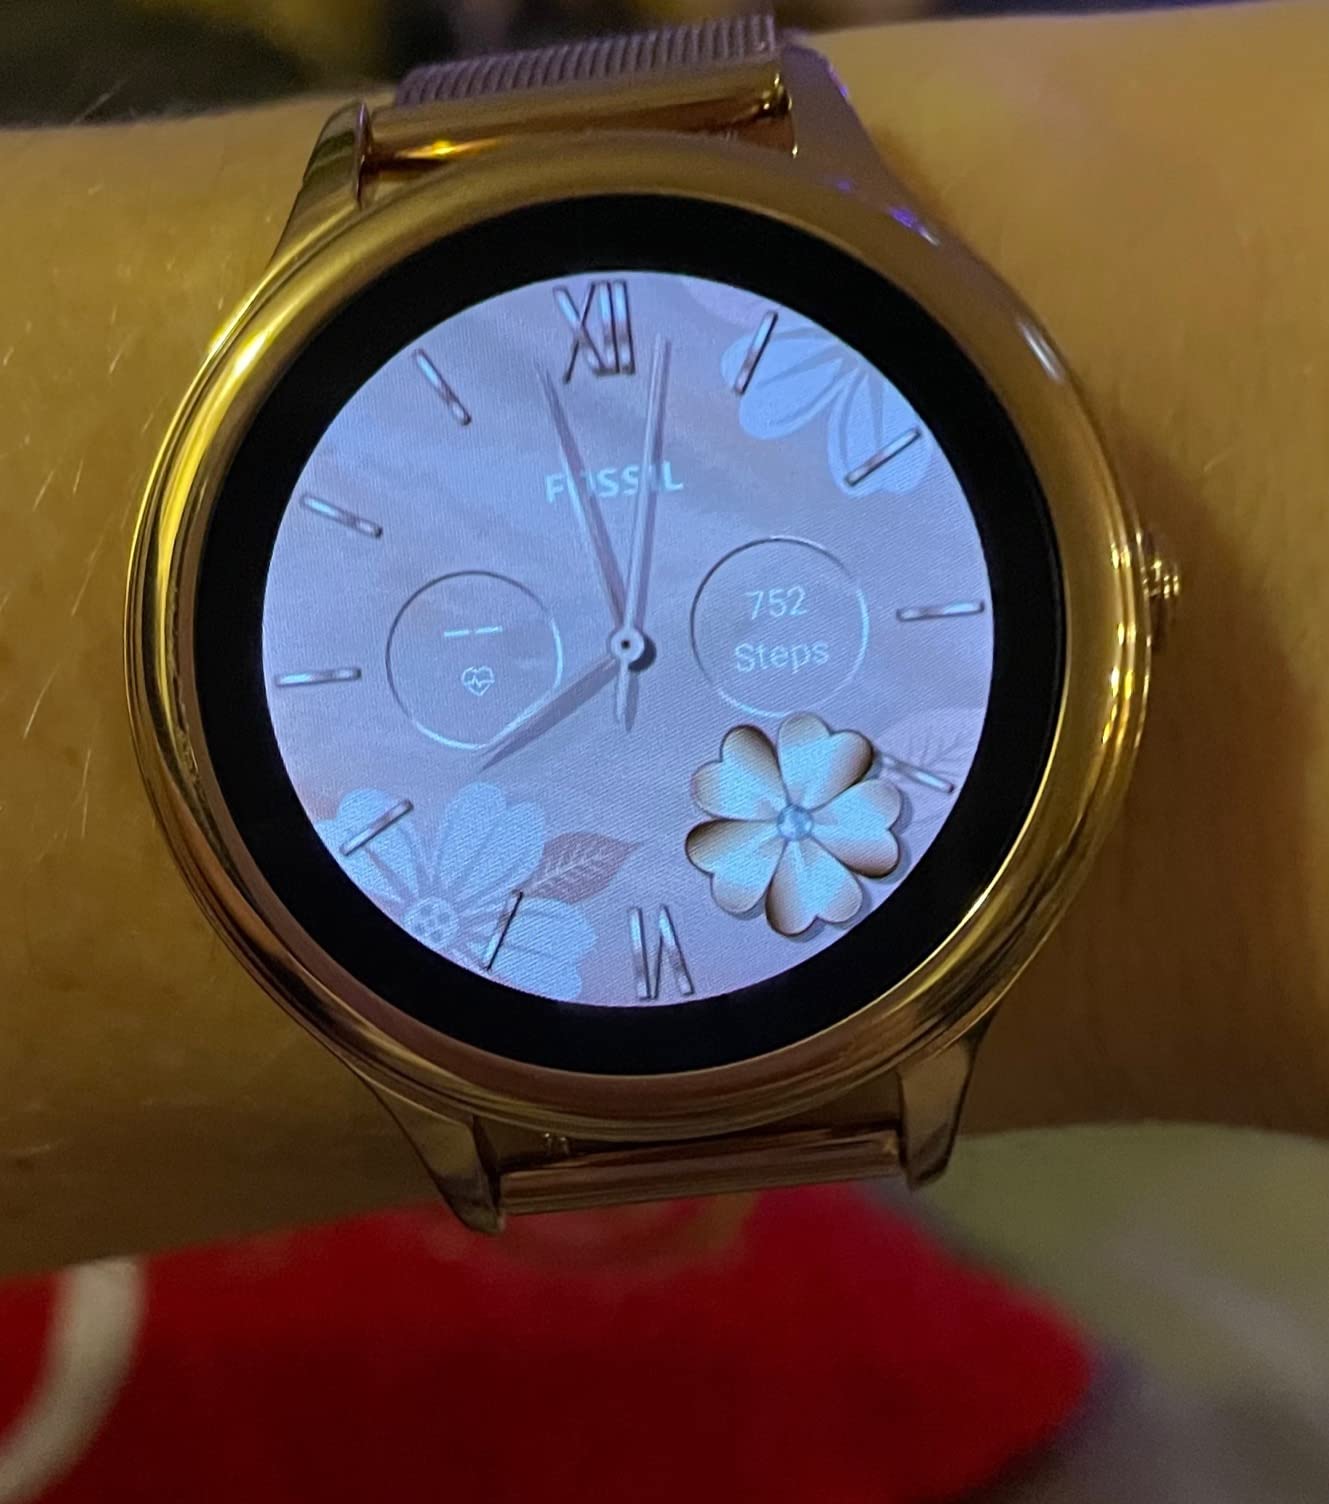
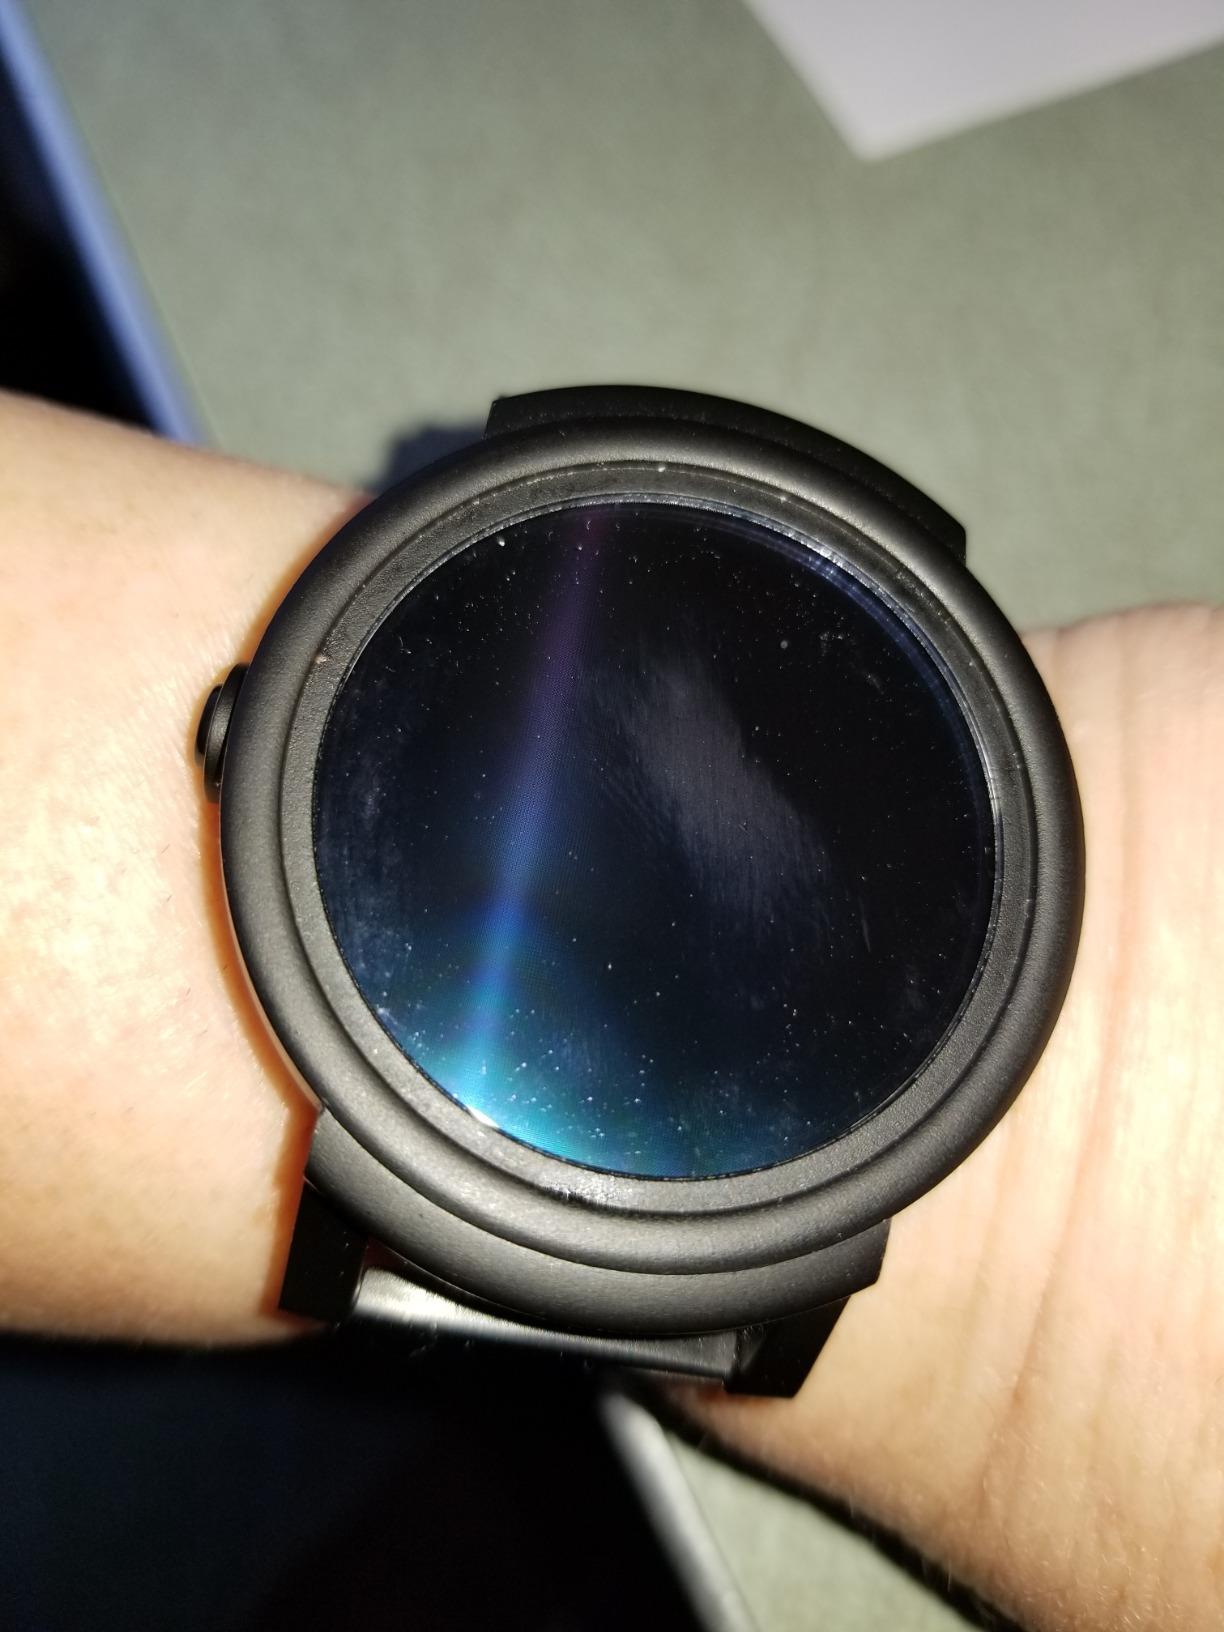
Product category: smartwatch
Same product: no